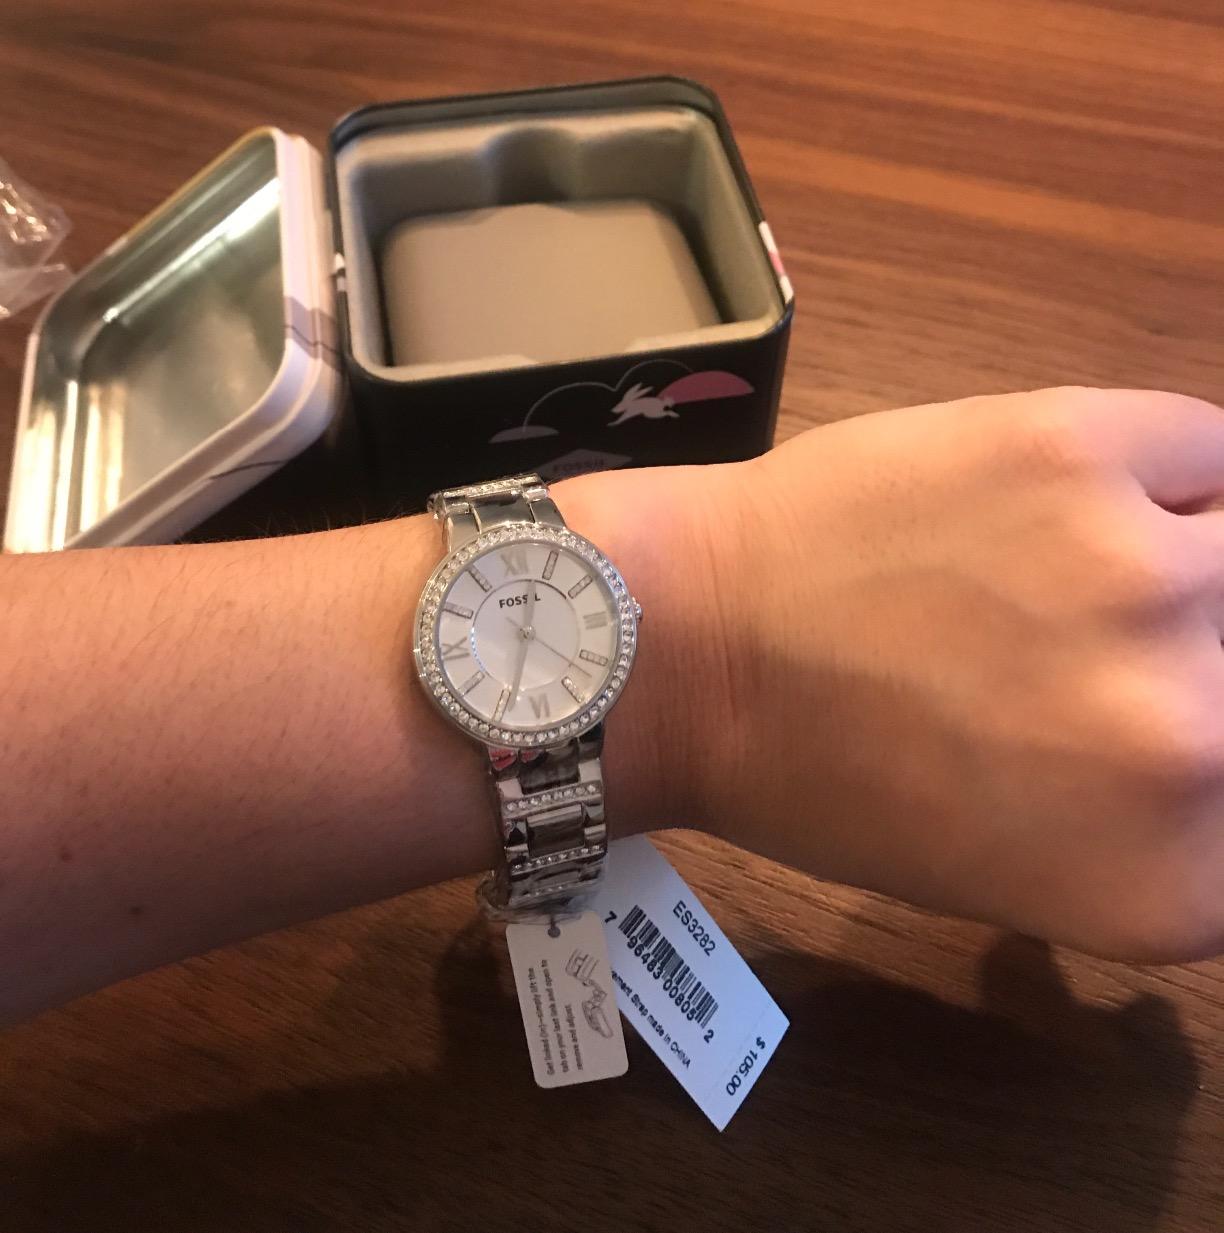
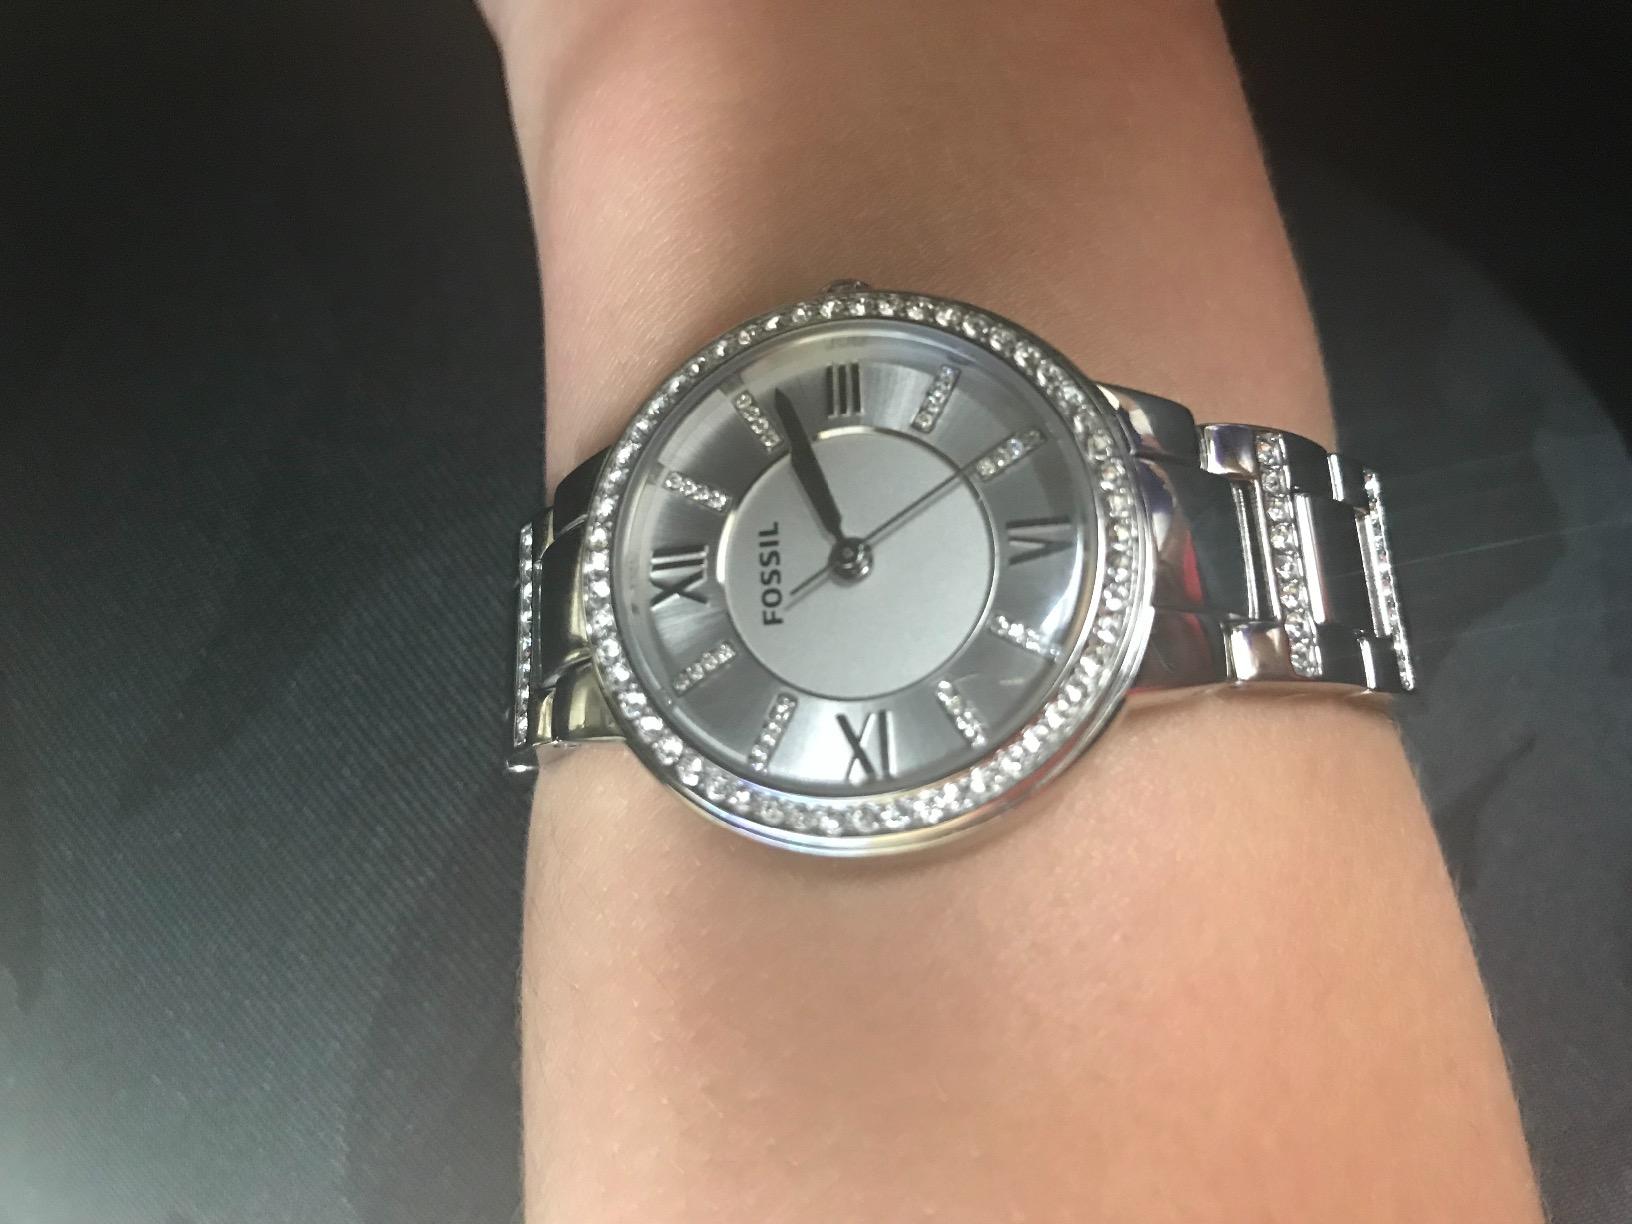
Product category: accessories_watch
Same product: yes